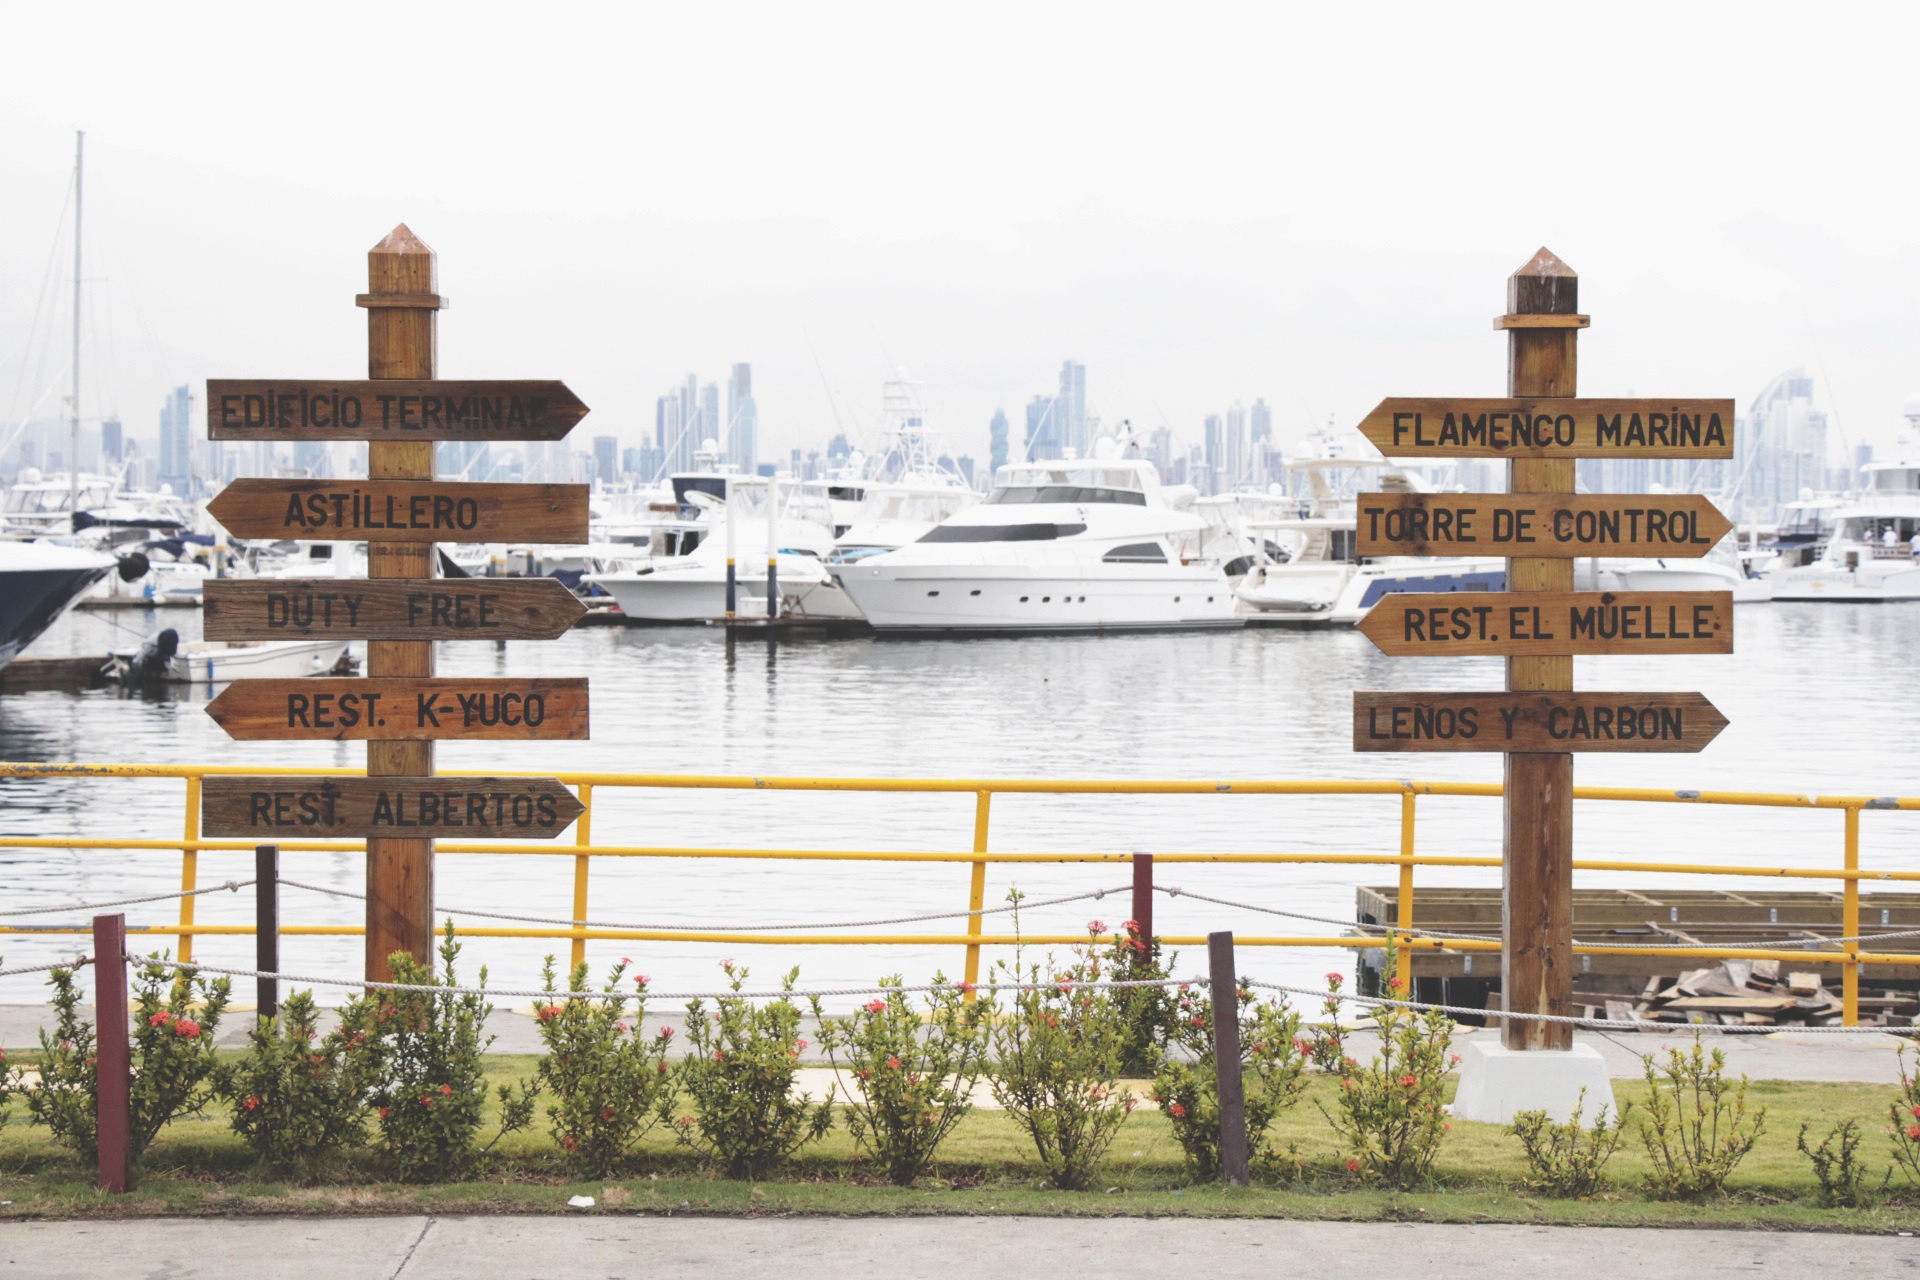
sea, snow, dock, sunset, walkway, summer, vehicle, bay, island, panama, amador